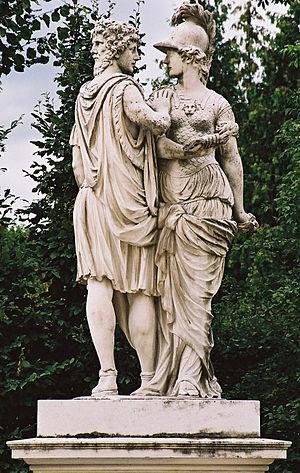
Bellone est une figure de la mythologie romaine, déesse de la Guerre aux origines incertaines, identifiée avec la déesse grecque Ényo. Elle est considérée tantôt comme l'épouse, tantôt comme la sœur de Mars, mais elle incarne davantage les horreurs de la guerre que ses aspects héroïques.